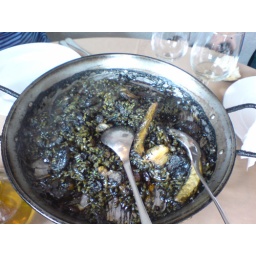
My feet in the sky of Bilbao and my head in San Francisco street